Economy of Iraq

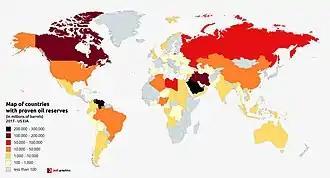
A map of world oil reserves according to U.S. EIA, 2017

Iraq is one of the most oil-rich countries in the world. The country holding the fifth largest proven crude oil reserves, totaling 147.22 billion barrels at the end of 2017. Most of this oil—4 million barrels per day out of 4.3 million barrels produced daily—is exported, making Iraq the third-largest exporter of oil. Despite its ongoing civil war, Iraq was able to increase oil production during 2015 and 2016, with production dipping by 3.5 per cent in 2017 due to conflict with the Kurdistan Regional Government and OPEC production limits. By world standards, production costs for Iraqi oil are relatively low. However, four wars—the 1980–1988 Iraq-Iran War, 1991 Gulf War, the 2003–2011 War in Iraq, and the civil war—and the 1991–2003 UN sanctions have left the industry's infrastructure in poor condition.